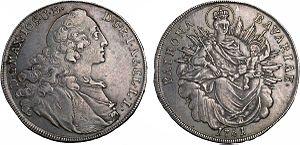
Maximilien III Joseph est Prince-Électeur de Bavière de 1745 à 1777.